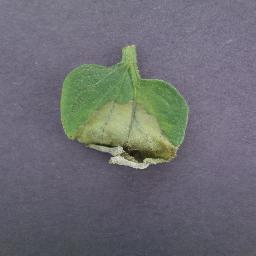
Label: Tomato___Late_blight